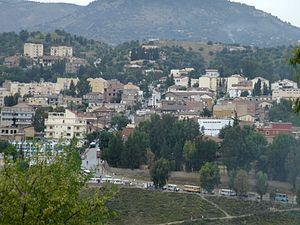
Zoom sur la rue principale de Tablat, commune de la wilaya de Médéa en Algérie.
La wilaya de Médéa est une wilaya algérienne située au nord du pays. Ayant pour chef-lieu la ville du même nom.
Tablat, est une ville d'Algérie, chef-lieu de commune et de daira de même nom dans la wilaya de Médéa en Algérie.